Miss Grand Estonia

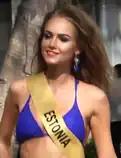

Miss Grand Estonia is a national beauty pageant title awarded to Estonian representatives competing at the Miss Grand International pageant. The title was first awarded in 2013, when a professional model from Novorossiysk, Evgeniia Forkash, was assigned to represent Estonia at the inaugural edition of the mentioned international contest in Thailand.